Public pensions in Greece

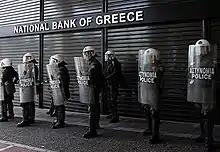
Greek police guard the National Bank of Greece during the imposition of capital controls

Public pensions in Greece are designed to provide incomes to Greek pensioners upon reaching retirement. For decades pensions in Greece were known to be among the most generous in the European Union, allowing many pensioners to retire earlier than pensioners in other European countries. This placed a heavy burden on Greece's public finances which, coupled with an aging workforce, made the Greek state increasingly vulnerable to external economic shocks, culminating in a recession due to the 2008 financial crisis and subsequent European debt crisis. This series of crises has forced the Greek government to implement economic reforms aimed at restructuring the pension system and eliminating inefficiencies within it. Measures in the Greek austerity packages imposed upon Greek citizens by the European Central Bank have achieved some success at reforming the pension system despite having stark ramifications for standards of living in Greece, which have seen a sharp decline since the beginning of the crisis.